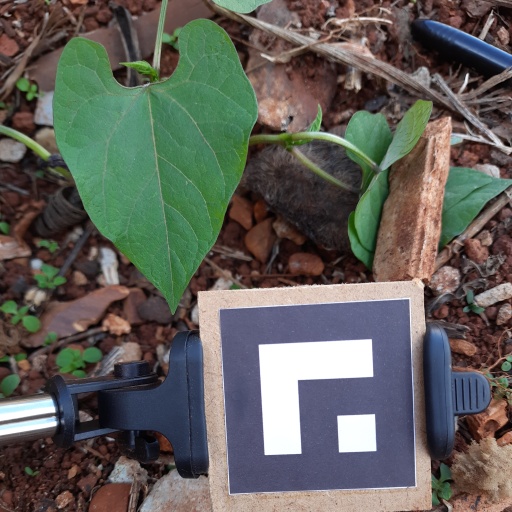
Observations: flat surface, no eating holes, under shade